Flash (Modesitt novel)

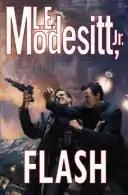

Flash is a science fiction novel by American writer L. E. Modesitt Jr., published in 2004.